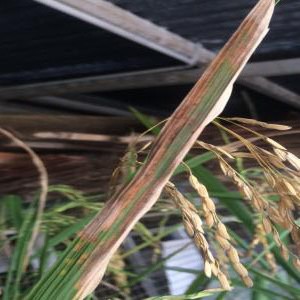
Disease: Bacterialblight